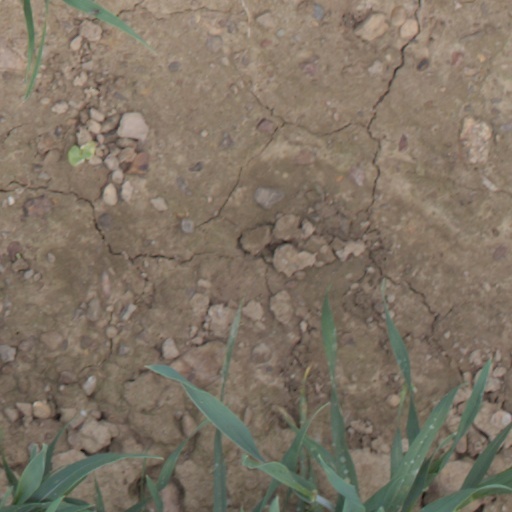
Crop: wheat